Nuclear reactor physics

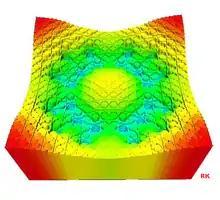
Pressurized water reactor: Projective representation of the thermal neutron flux of a fuel assembly of the 18×18 array with 300 fuel rods and 24 inserted control rods

Nuclear reactor physics is the field of physics that studies and deals with the applied study and engineering applications of chain reaction to induce a controlled rate of fission in a nuclear reactor for the production of energy.